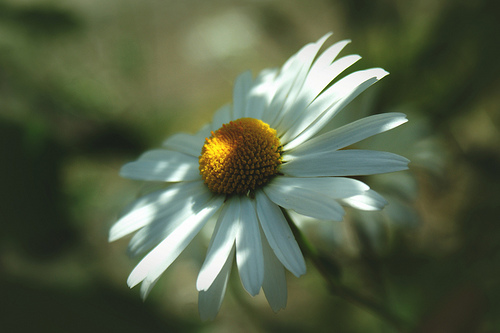
Flower: daisy